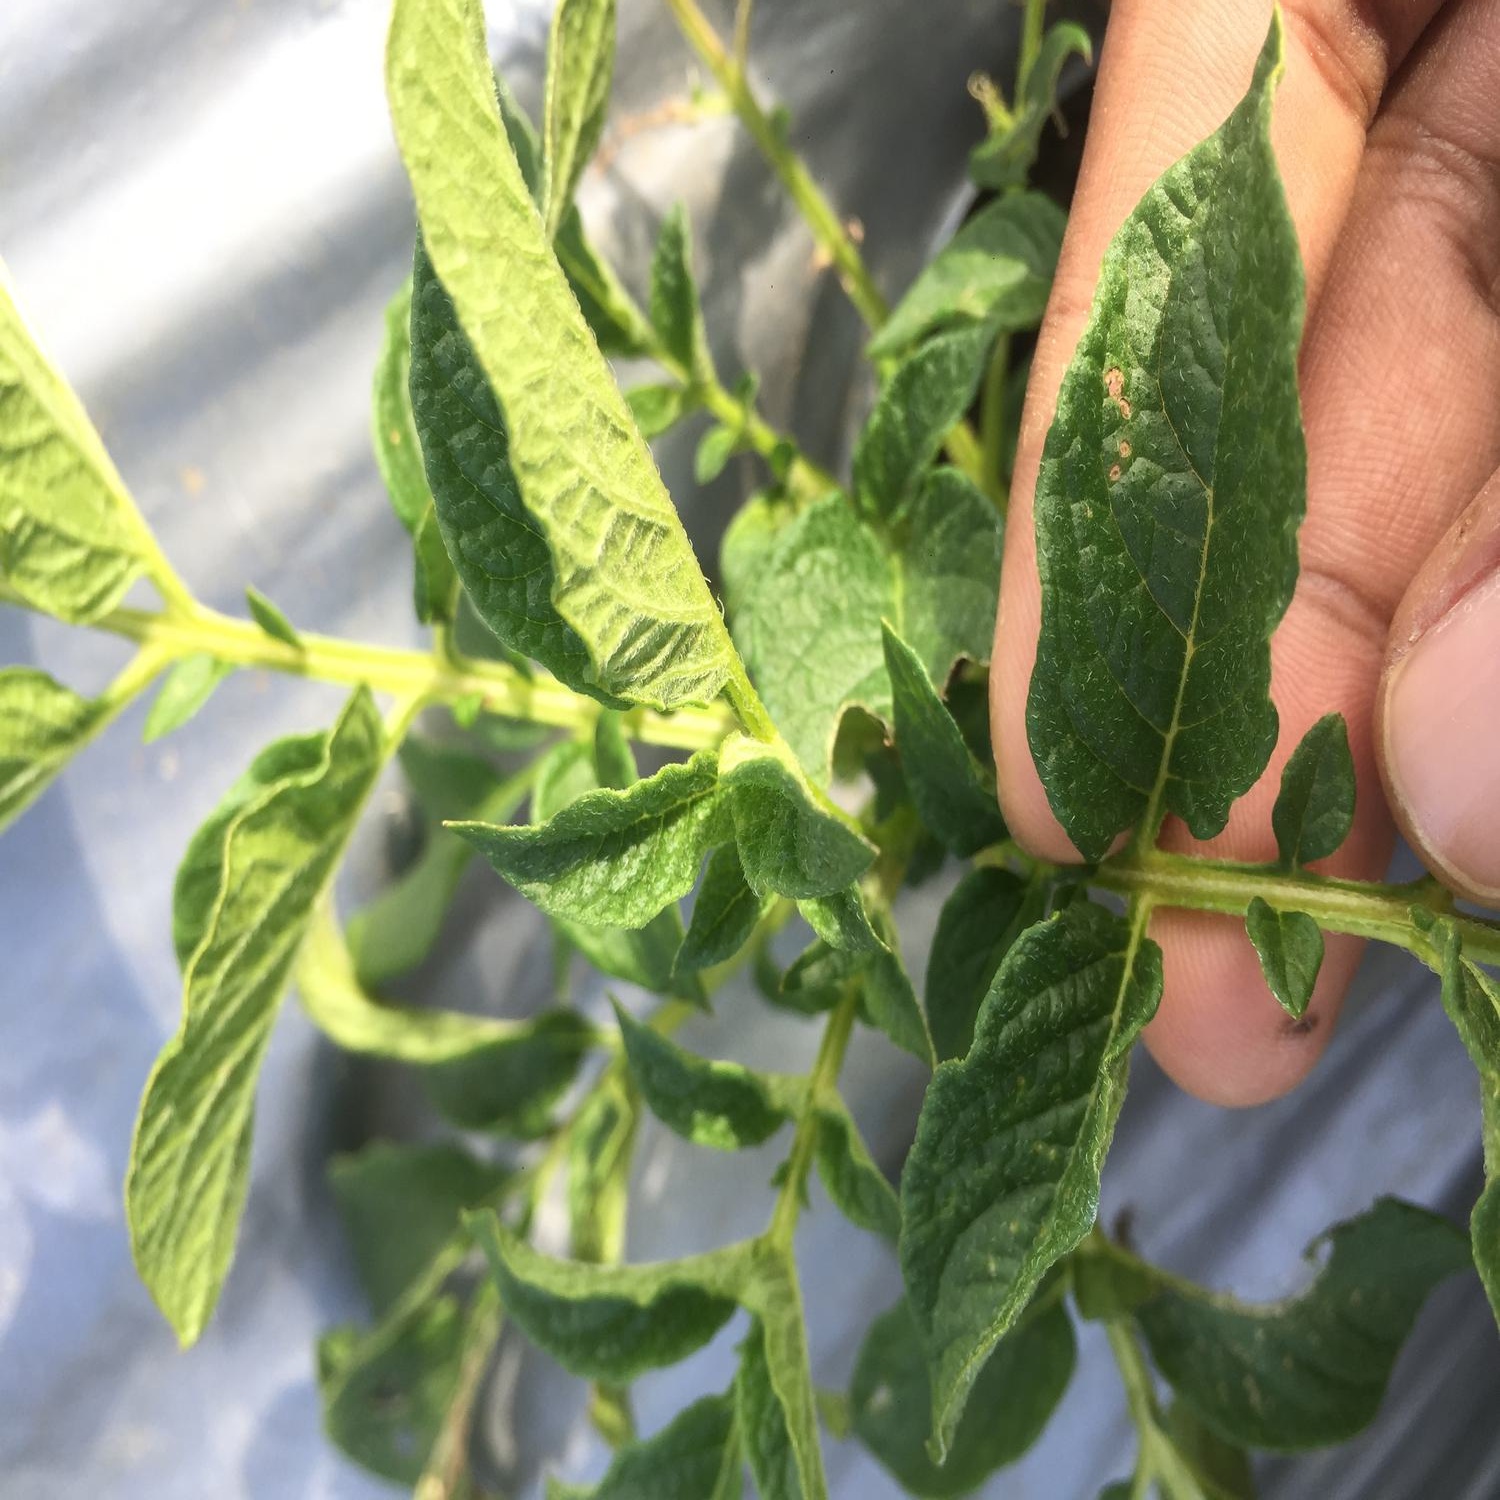
Etiqueta: Virus